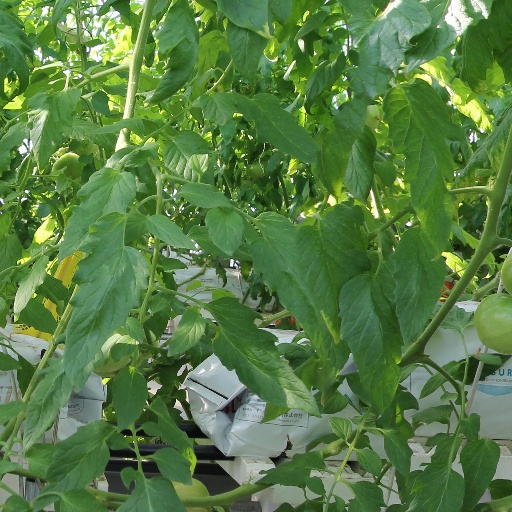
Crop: tomato